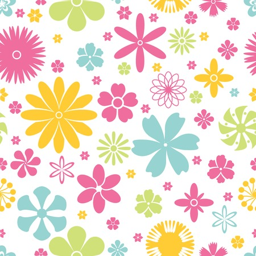
seamless background pattern of assorted different spring and summer flowers in magenta cyan yellow and green in a random scattered design in square format suitable for wallpaper and fabric vector